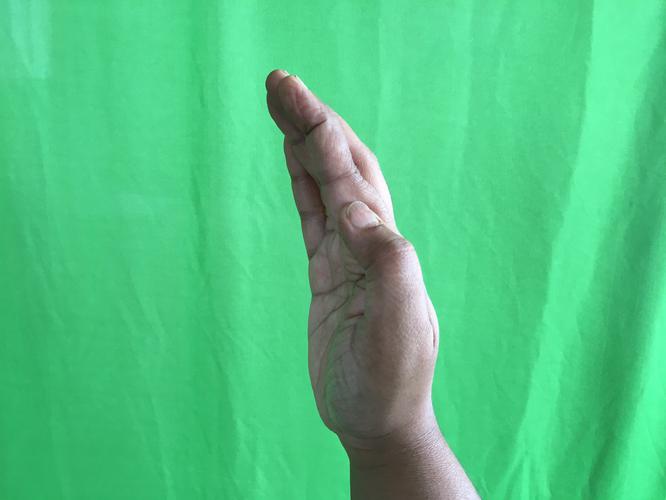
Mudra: Sarpasirsha
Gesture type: single_hand